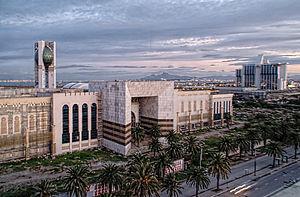
Cité de la culture de Tunis
La Cité de la Culture est un complexe culturel tunisien de neuf hectares situé en plein centre de la ville de Tunis, à l'emplacement de l'ancienne Foire internationale de Tunis sur l'avenue Mohammed V. Les travaux sont entamés en 2003 et interrompus à multiples reprises, pour être achevés en 2018.